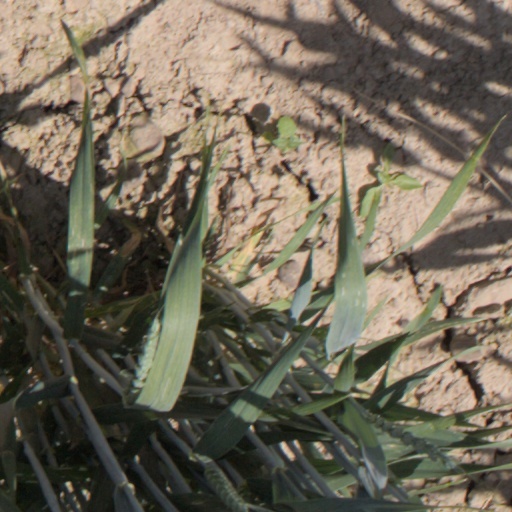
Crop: wheat